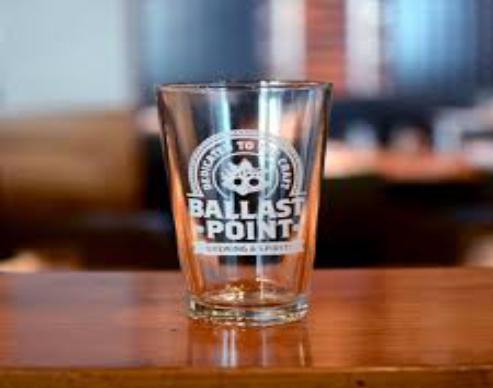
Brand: Ballast Point
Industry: Food